History of Manipur

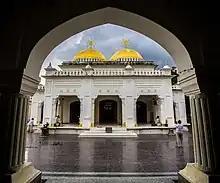
The Temple of Shri Govindaji in the "Palace Compound" in Imphal, was the center of Meitei Vaishnavism of the Meitei Hindus in Manipur.

Naokhampa was succeeded by Naophangpa, about whom nothing significant is mentioned in the chronicle. He was succeeded by his son Sameirang, who fought a successful battle over Aangom, a fellow clan. The next ruler was Konthoupa and his reign saw some devastating warfare with "Senloi Langmai". After a monarch-less span of five years, Naothingkhong became the next king. During his reign the chieftain of Pong Kingdom is noted to have engaged in an annexation spree before returning via Manipur. Khongtekcha was the next king; a successful battle over the Moirang clan is noted, and he ruled for ten years. After a gap of eleven years, the next king was Keirencha, who ruled for fifteen years. He was succeeded by Yarepa, who reigned for twenty two years. Nothing else is noted about these two kings. The next four kings were Aayangpa, Ningthoucheng, Chenglei Yipan Lanthapa and Yirengpa, who ruled for a combined total of 253 years. All of them are noted to have emerged victorious in varied kinds of warfare over fellow clans – Aayangpa subdued the Nongyai Khumans, Ningthoucheng raided Houkei, Lanthapa captured a group of Luwangs, and Yirengpa defeated the Moirangs as well as Khumans.